BMB Group

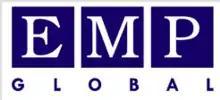
Logo of EMP Global

In December 2008 BMB invested to acquire a 50% interest in EMP Global which was a pioneer in emerging markets private equity. EMP was founded in 1992 by Former Prime Minister of Pakistan, Moeen Qureshi and former treasurer of the World Bank, Donald Roth. The partnership raised over USD7 Billion for private equity funds focused on Asia, South America, Middle East and emerging Europe. As part of the agreement, Qureshi would take on the role of vice chairman at BMB Group.